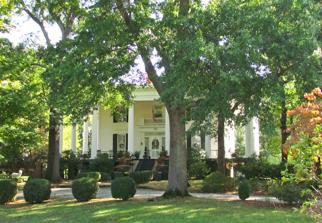
Building: Wilkins House (Athens, Georgia)
Country: United States of America
Year built: 1865
United States historic place Wilkins House U.S. National Register of Historic Places Location 387 S. Milledge Ave., Athens, Georgia Coordinates 33°57′04″N 83°23′12″W / 33.95111°N 83.38667°W / 33.95111; -83.38667 Area less than one acre Built 1860s Architectural style Classical Revival NRHP reference No. 70000202 Added to NRHP May 19, 1970 The Wilkins House , at 387 S. Milledge Ave. in Athens, Georgia , was built in 1860.  It was listed on the National Register of Historic Places in 1970. It is Classical Revival in style.  The property was owned by the University of Georgia before 1860, when it was bought by Alfred Dearing.  Dearing began construction of the house, which was not completed until after the American Civil War , and sold it in 1878.  After passing through several owners, in 1905 John Julian Wilkins and his wife purchased the house for $10,000.  Wilkins was president of the Georgia National Bank and of the American State Bank , and was "the leading banker in Athens and one of the South's most important financial figures." The house has a "large cast iron dog guarding the grounds". References